Camilla Gray

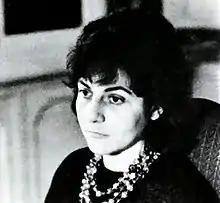
Camilla Gray

Camilla M. Gray, also known as Camilla Gray-Prokofieva, (1936 – 17 December 1971) was a British art historian whose book, "The Great Experiment: Russian Art 1863–1922", broke new ground in promoting this branch of modernism. Gray organised several exhibitions in London on the relevant artists such as Kazimir Malevich, Mikhail Larionov, and Natalia Goncharova. She married Oleg Prokofiev, son of the composer Sergei Prokofiev.